Lowe River

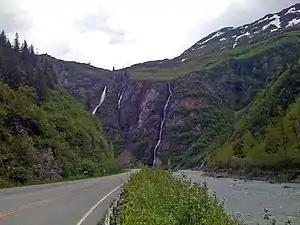
The river running next to the Richardson Highway through Keystone Canyon

The Lowe River is a long river in Alaska. It begins at glacier known as "Deserted Glacier" in the Chugach Mountains. The upper river then passes through Heiden Canyon before meeting and paralleling the Richardson Highway. Following this, it enters the narrow and steeply walled Keystone Canyon, which marks the transition between the upper and lower river. The lower river exits the canyon and turns northwest into a broad valley approximately 10 miles in length. It finally flows into the head of Port Valdez, an arm of Prince William Sound near Valdez. It was named by William R. Abercrombie in honor of Lt. Perceval Lowe, a member of an exploratory mission in the area led by Abercrombie.